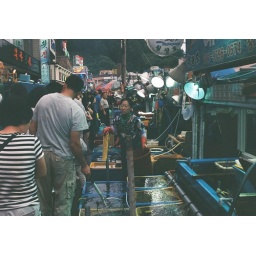
Popular fish market in Sok-cho, a resort town on the Northeast coast of Korea.